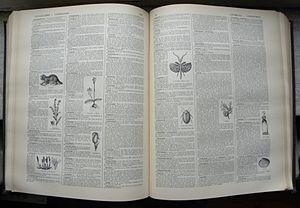
Le Nouveau Dictionnaire Larousse Volume 2 pages 476-477. Aperçu de la mise en page des articles et illustrations dans un volume.
Les éditions Larousse sont une maison d'édition française historiquement spécialisée dans les ouvrages de référence, notamment les dictionnaires. Elle a été fondée par Pierre Larousse. La maison s'est diversifiée sur le secteur du pratique, des essais et documents et de la jeunesse. Larousse est une filiale de Hachette Livre depuis juillet 2004. Dessain & Tolra' et Harrap's sont des marques appartenant à Larousse.
La mise en page, ou mise en pages, est l'opération de disposition graphique d'un contenu informationnel dans un espace donné.